Camp Pico Blanco

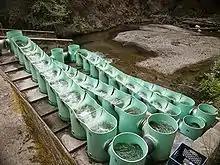
The bidirectional custom fish ladder, the first of its kind built in the United States, at the Pico Blanco camp dam.

Environmental activists accused the council of using political pull to avoid the fines. McPherson and Farr confirmed that the Council requested that they contact regulators. Granite Construction, whose president David H. Watts is a member of the council board, gave $35,000 to McPherson. McPherson also received $5,000 from Chapin Construction, headed by Donald Chapin. Rep. Sam Farr attended Camp Pico Blanco as a boy and his father Fred Farr contributed to the camp's development. When asked about the dam and its impact on the river, Farr stated that the dam has been there for almost 50 years. "The rules had changed and nobody knew what the rules would be," he said. "All the Boy Scouts asked is how to operate the dam properly." When asked about the influence of the $2000 campaign contribution he received from Granite Construction in 2006, he replied, "That's the analogy that I suggested was insulting. It was like somebody on the PTA gave Sam Farr a contribution."